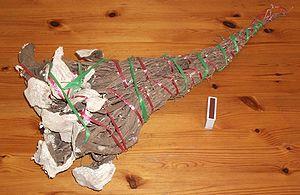
Le kava, kawa, kava-kava ou kawa-kawa, est une plante originaire du Pacifique occidental. Il est connu sous le nom de 'awa à Hawaii, de 'ava aux Samoa et de yaqona aux Fidji. Apparenté au poivre, ce que confirme son goût, son nom scientifique est Piper methysticum. En raison de ses propriétés psychotropes, le kava est utilisé depuis des siècles dans la vie religieuse, culturelle et politique de l'ensemble du Pacifique.